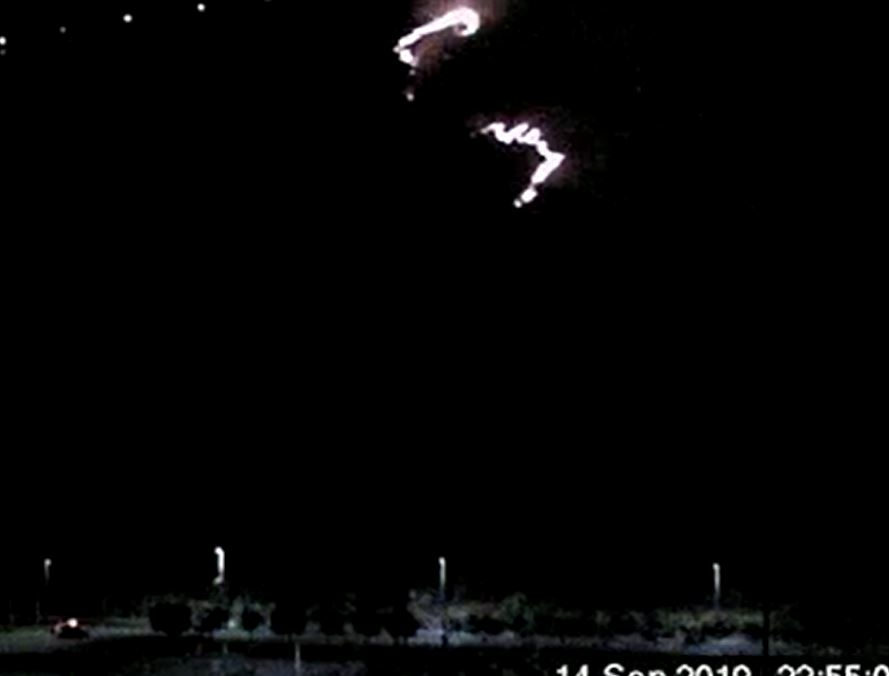
Fire: yes
Smoke: no